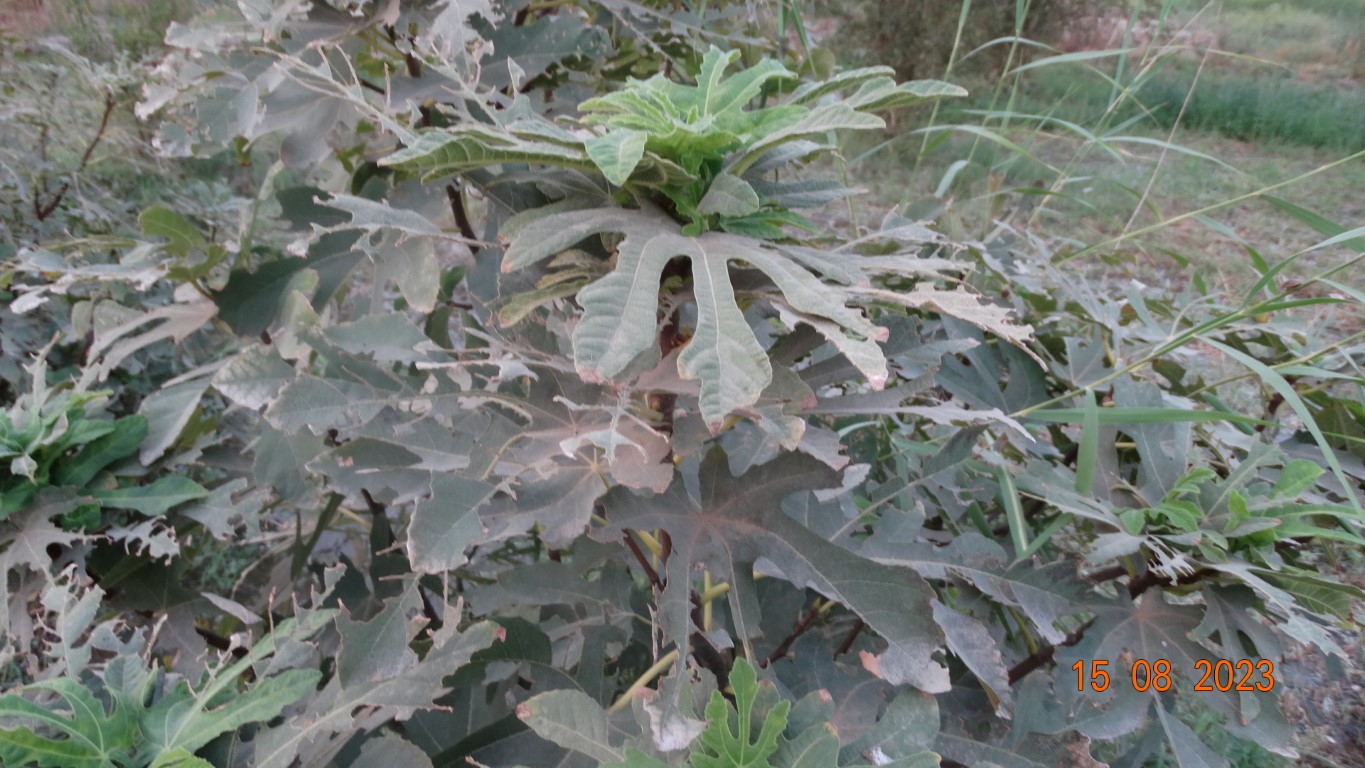
Label: infected